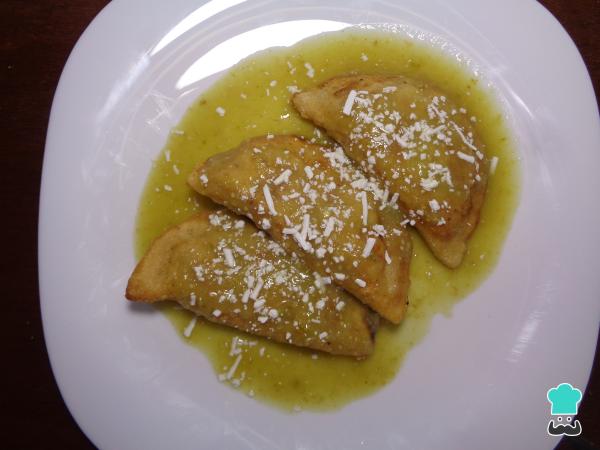
Para servirlas colocamos las empanadas mexicanas en nuestro plato y las bañamos con la salsa verde, y si gustas puedes añadir un poco de queso rallado, así de esta forma las empanadas de camarón en salsa verde quedarán deliciosas.